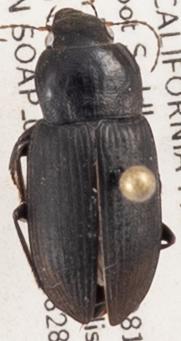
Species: Anisodactylus similis
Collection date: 2019-08-28
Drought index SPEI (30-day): -0.03
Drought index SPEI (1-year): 0.47
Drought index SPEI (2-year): -0.03